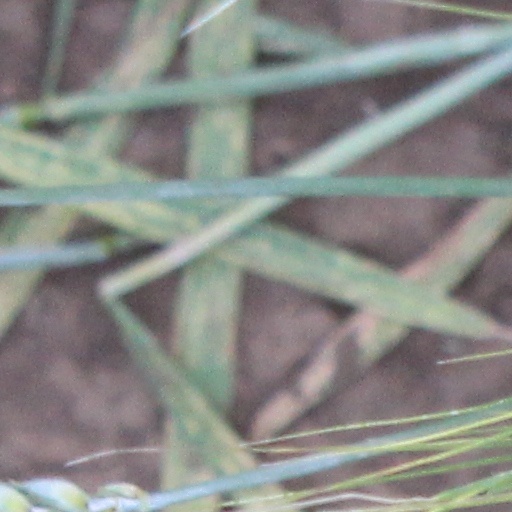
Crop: wheat